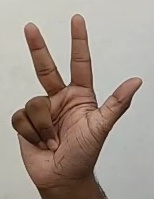
ASL sign: 3